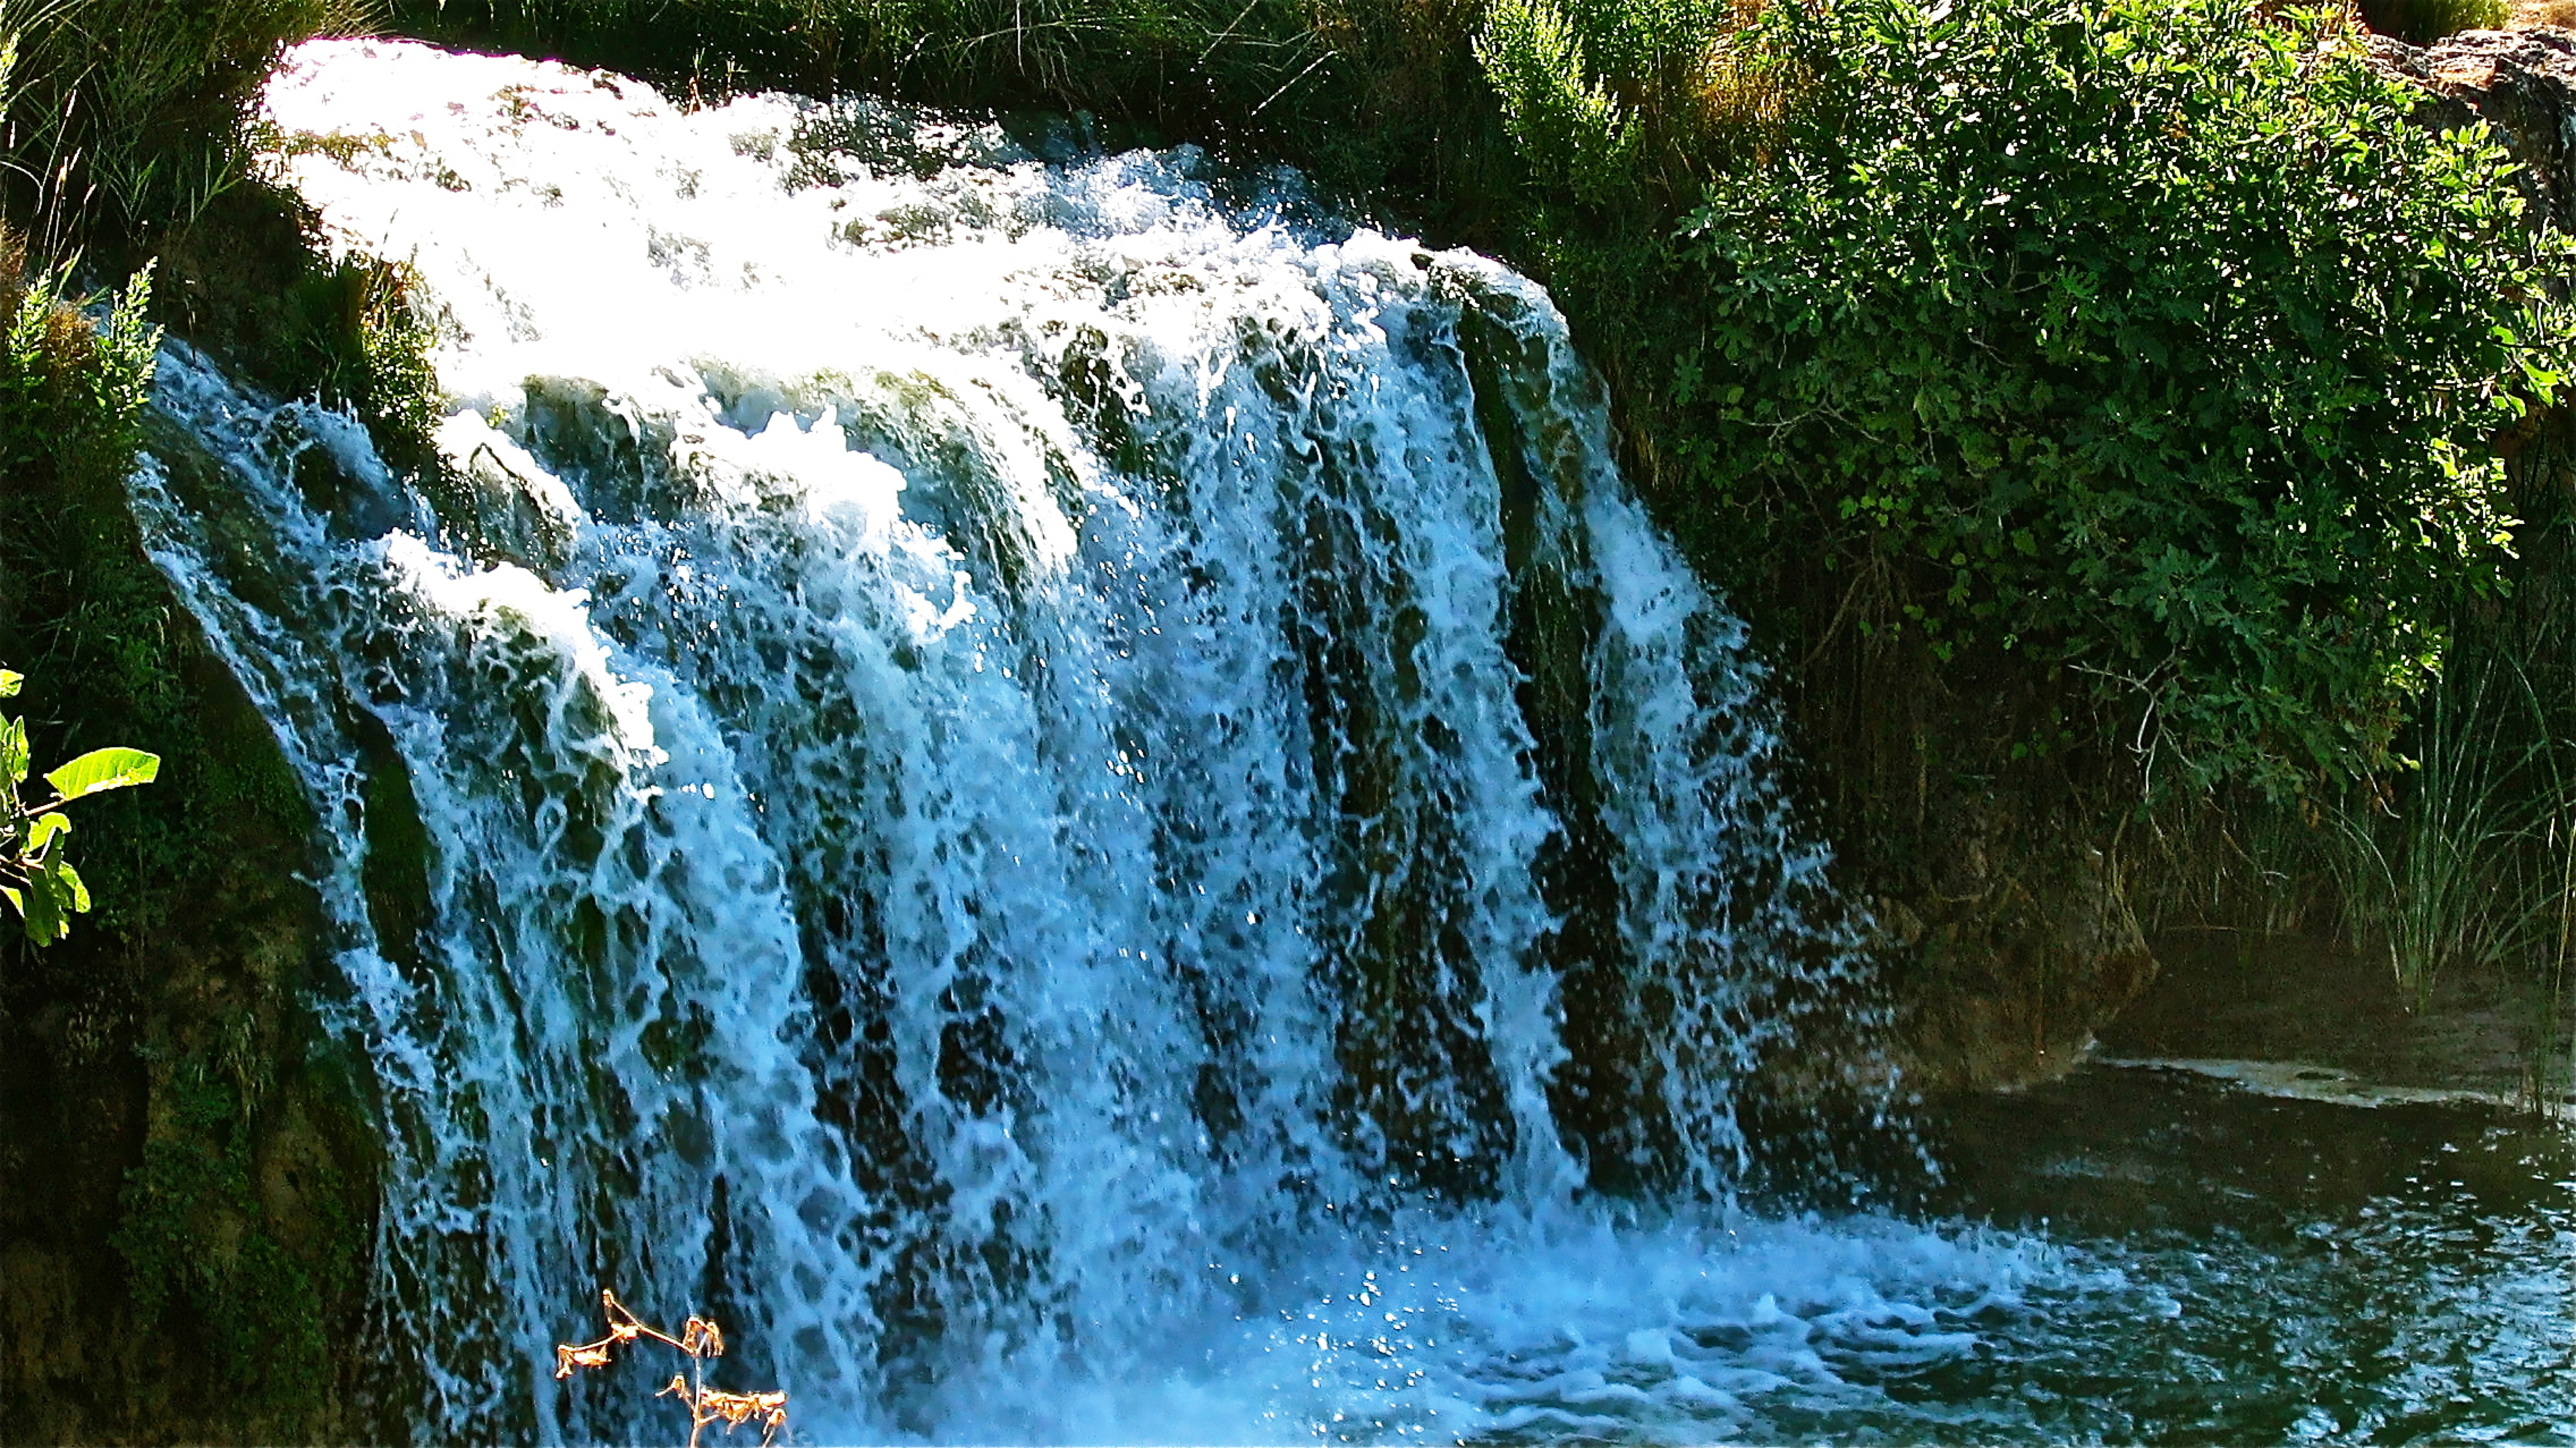
landscape, tree, water, nature, waterfall, lake, river, stream, rapid, body of water, spain, wasserfall, water feature, watercourse, lagoons of ruidera